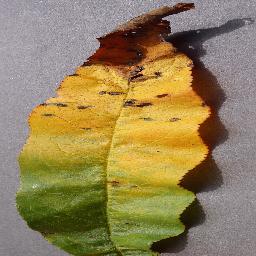
Label: Peach___Bacterial_spot